Madera Sugar Pine Company

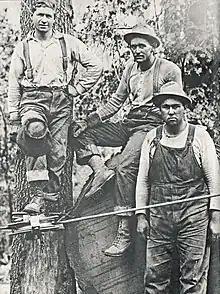
Lumberjacks in caulk boots.

The sawmill community at Sugar Pine was diverse, with workers from many different nationalities. Social status within the community was based on a person's position with the company, and housing was allocated accordingly. Management lived in the upper canyon, sawmill workers in the lower canyon, and shop workers on the side of the hill. Loggers would live in seasonal camps in the woods, where they would sleep four to a shack and eat in a common cookhouse. Chinese laborers, whose jobs were limited to the flume, drying yard and sawmill, lived in a separate Chinatown area south of the mill.